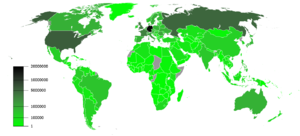
OpenStreetMap est un projet Service collaboratif de cartographie en ligne qui vise à constituer une base de données géographiques libre du monde, en utilisant le système GPS et d'autres données libres. Il a été mis en route en juillet 2004 par Steve Coast à l'University College de Londres.